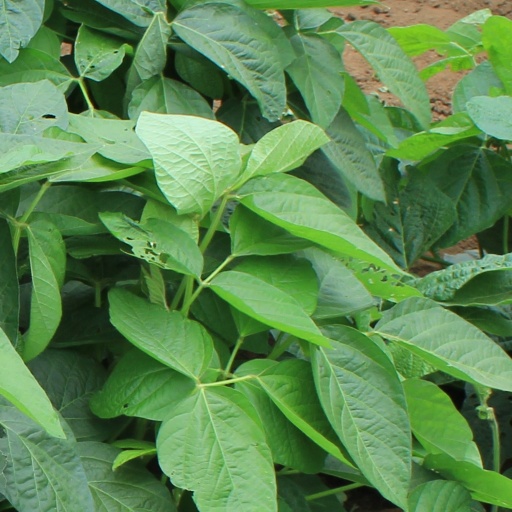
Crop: soybean